Allstadt House and Ordinary

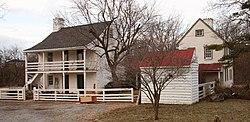
Allstadt House and Ordinary, January 2009

The Allstadt House and Ordinary was built about 1790 on land owned by the Lee family near Harpers Ferry, West Virginia, including Phillip Ludwell Lee, Richard Bland Lee and Henry Lee III. The house at the crossroads was sold to the Jacob Allstadt family of Berks County, Pennsylvania in 1811. Allstadt operated an ordinary (a tavern) in the house, and a tollgate on the Harpers Ferry-Charles Town Turnpike, while he resided farther down the road in a stone house. The house was enlarged by the Allstadts c. 1830. The house remained in the family until the death of John Thomas Allstadt in 1923, the last survivor of John Brown's Raid.